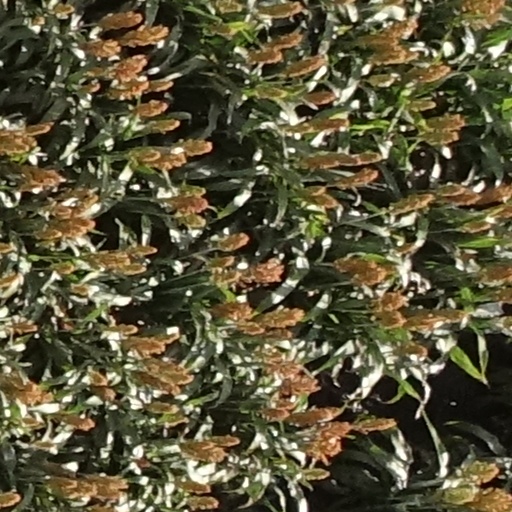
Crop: sorghum